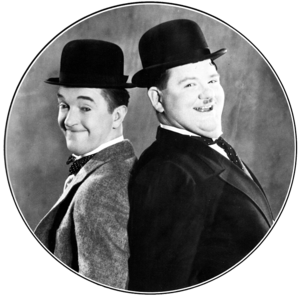
Gøg og Gokke
"Gøg og Gokke var et komikerpar, som dukkede frem i stumfilmens dage i Hollywood i 1920'erne. Parret bestod af Gøg, den tynde englænder Stan Laurel, og Gokke, den tykke amerikaner Oliver Hardy. Fra slutningen af 1920'erne frem til midten af 1940'erne var de berømte for deres slapstick-komik, hvor Gøg spillede rollen som den kluntede og barnlige bangebuks, over for Gokkes rolle som opblæst, selvsikker bølle. Komikerparrets kendingsmelodi, kendt som ""The Cuckoo Song"", ""Ku-Ku"" eller ""The Dance of the Cuckoos"", blev altid spillet til rulleteksterne i begyndelsen af deres film. Kendingsmelodien er et af parrets vigtige kendemærker, sammen med deres bowlerhatte.